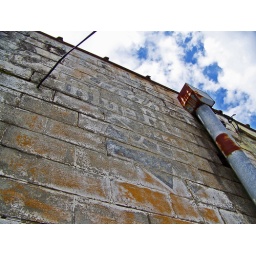
old car maintenance building in Cleveland, TN